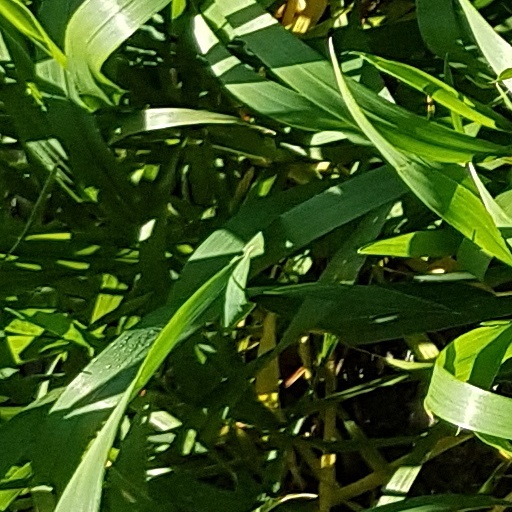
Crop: wheat